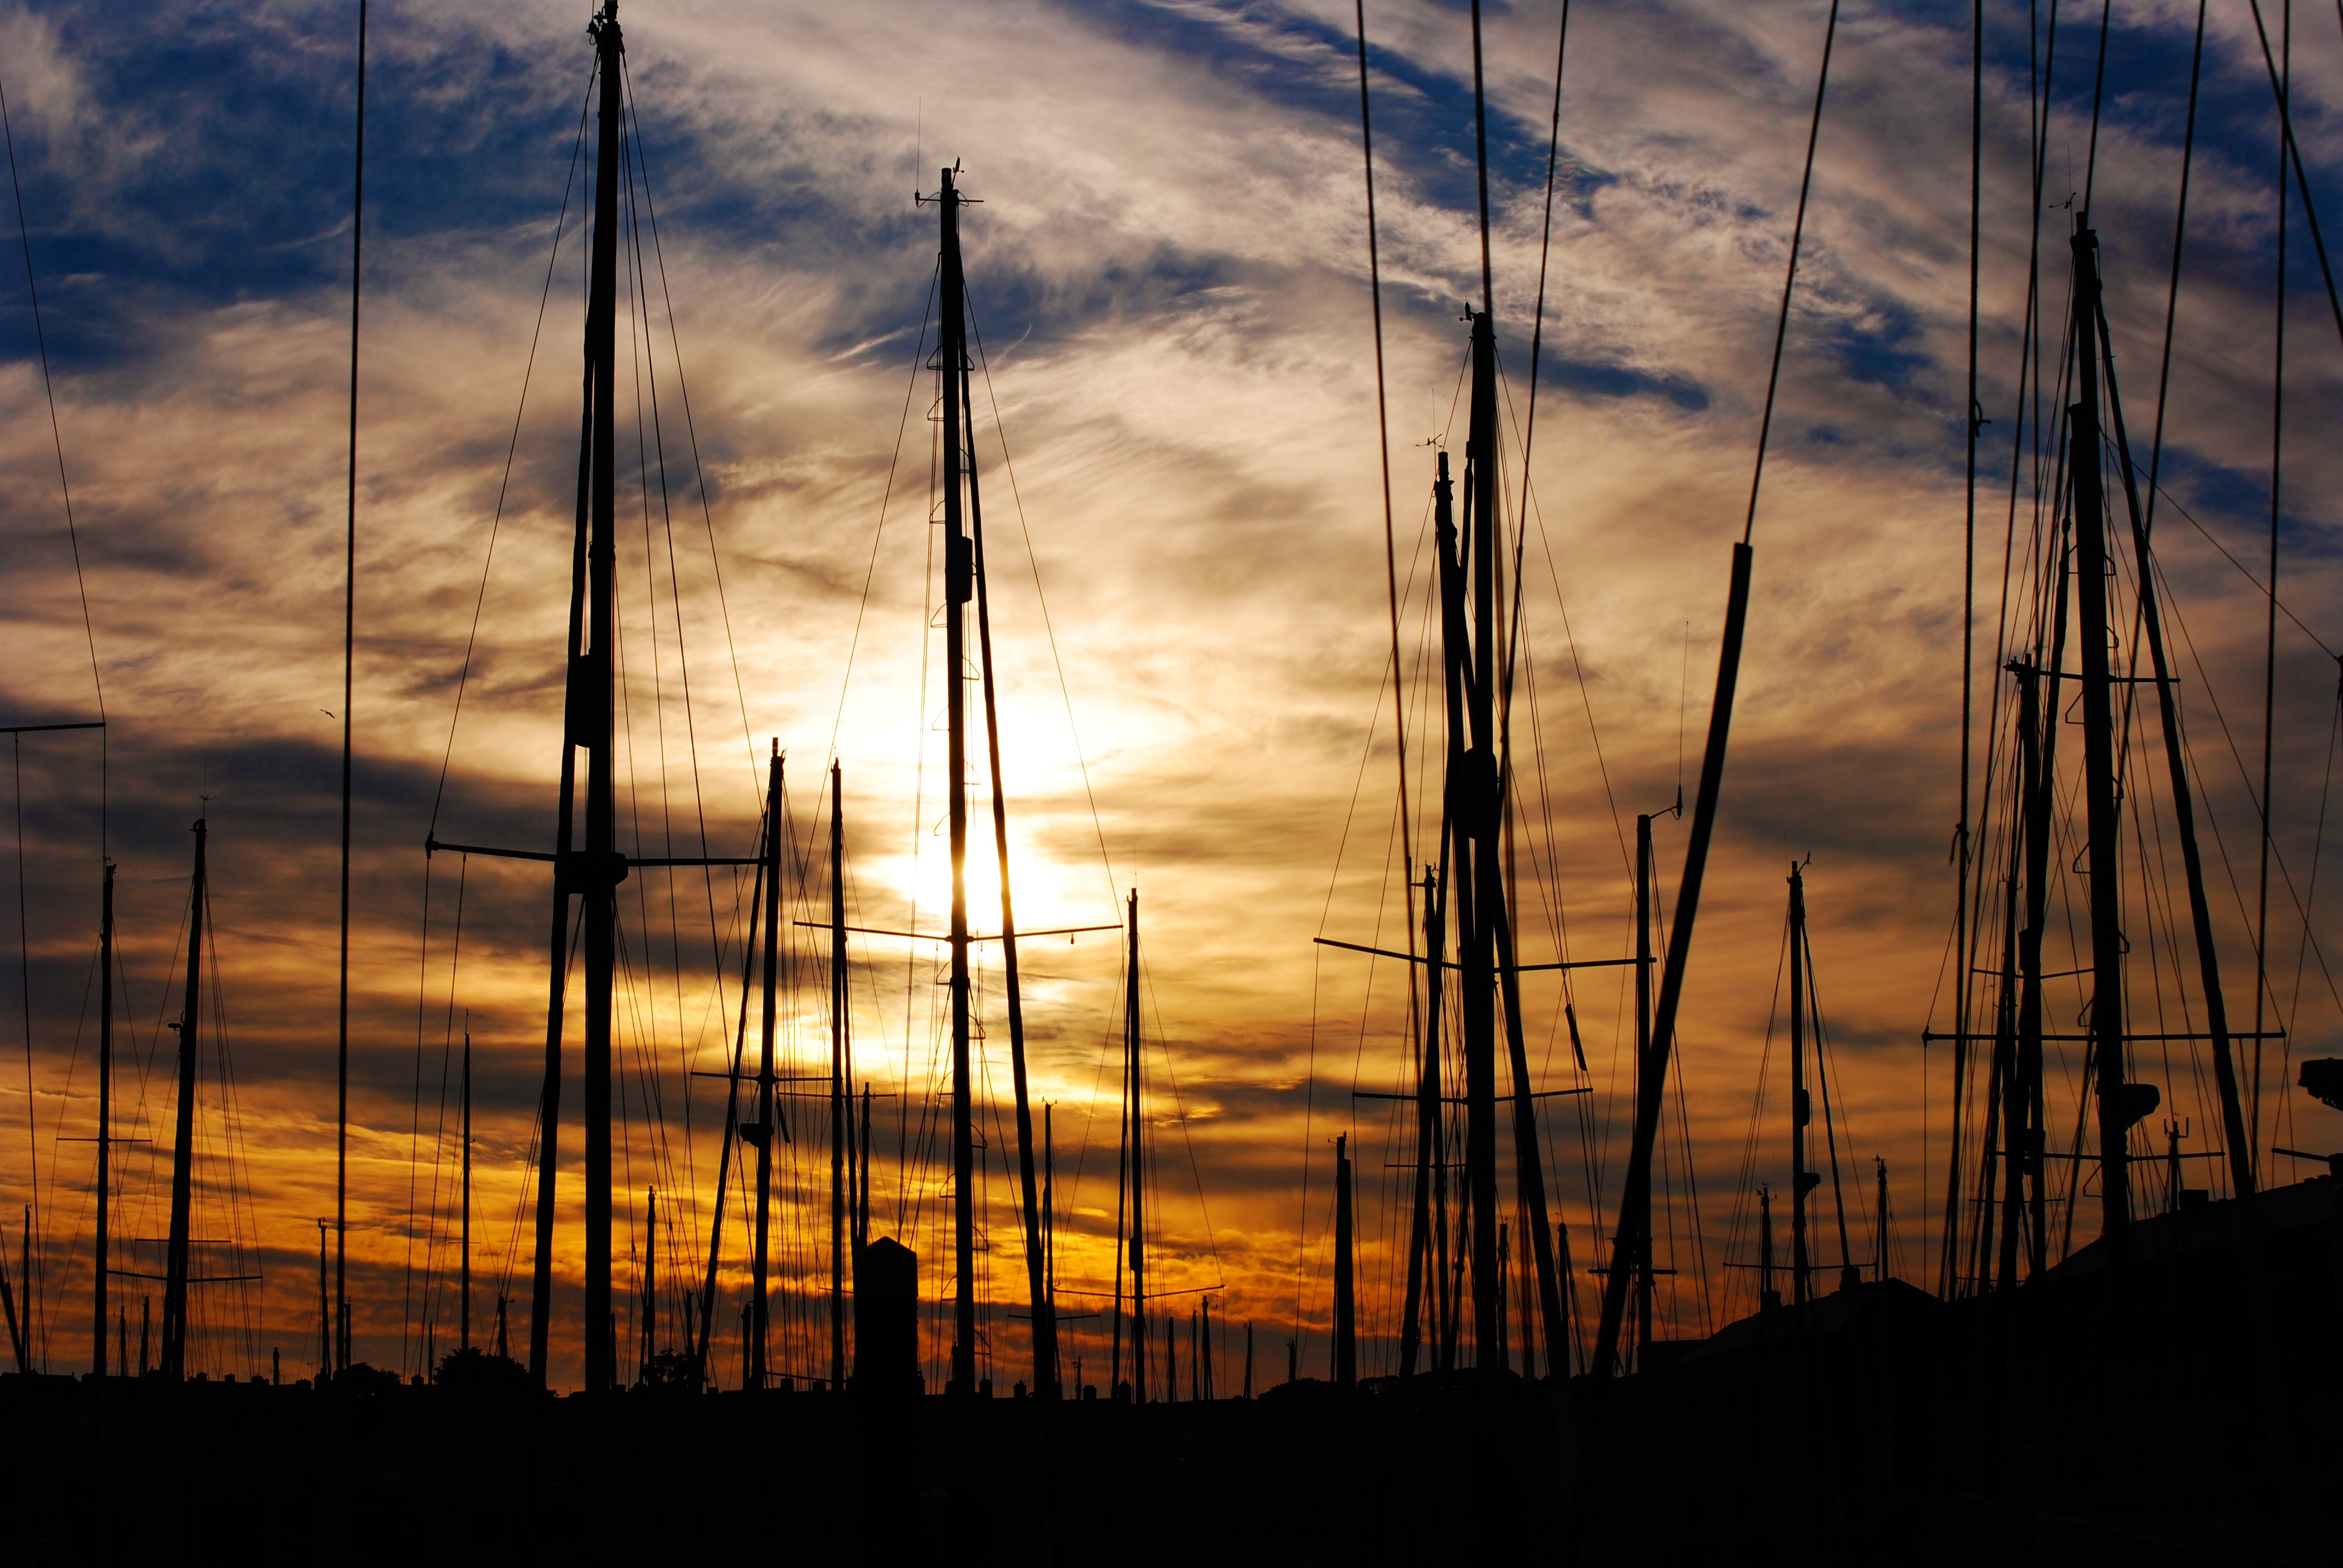
horizon, cloud, sky, sunrise, sunset, sunlight, morning, dawn, atmosphere, dusk, evening, line, reflection, afterglow